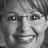
Emotion: happy